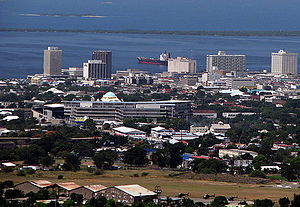
Kingston (Jamaica)
Kingston er Jamaicas hovedstad og største by med 580.000indbyggere. Der var 660.000 indbyggere ved folketællingen i 2003.